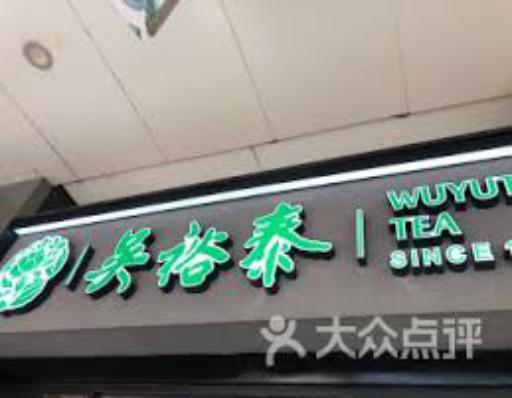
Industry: Food